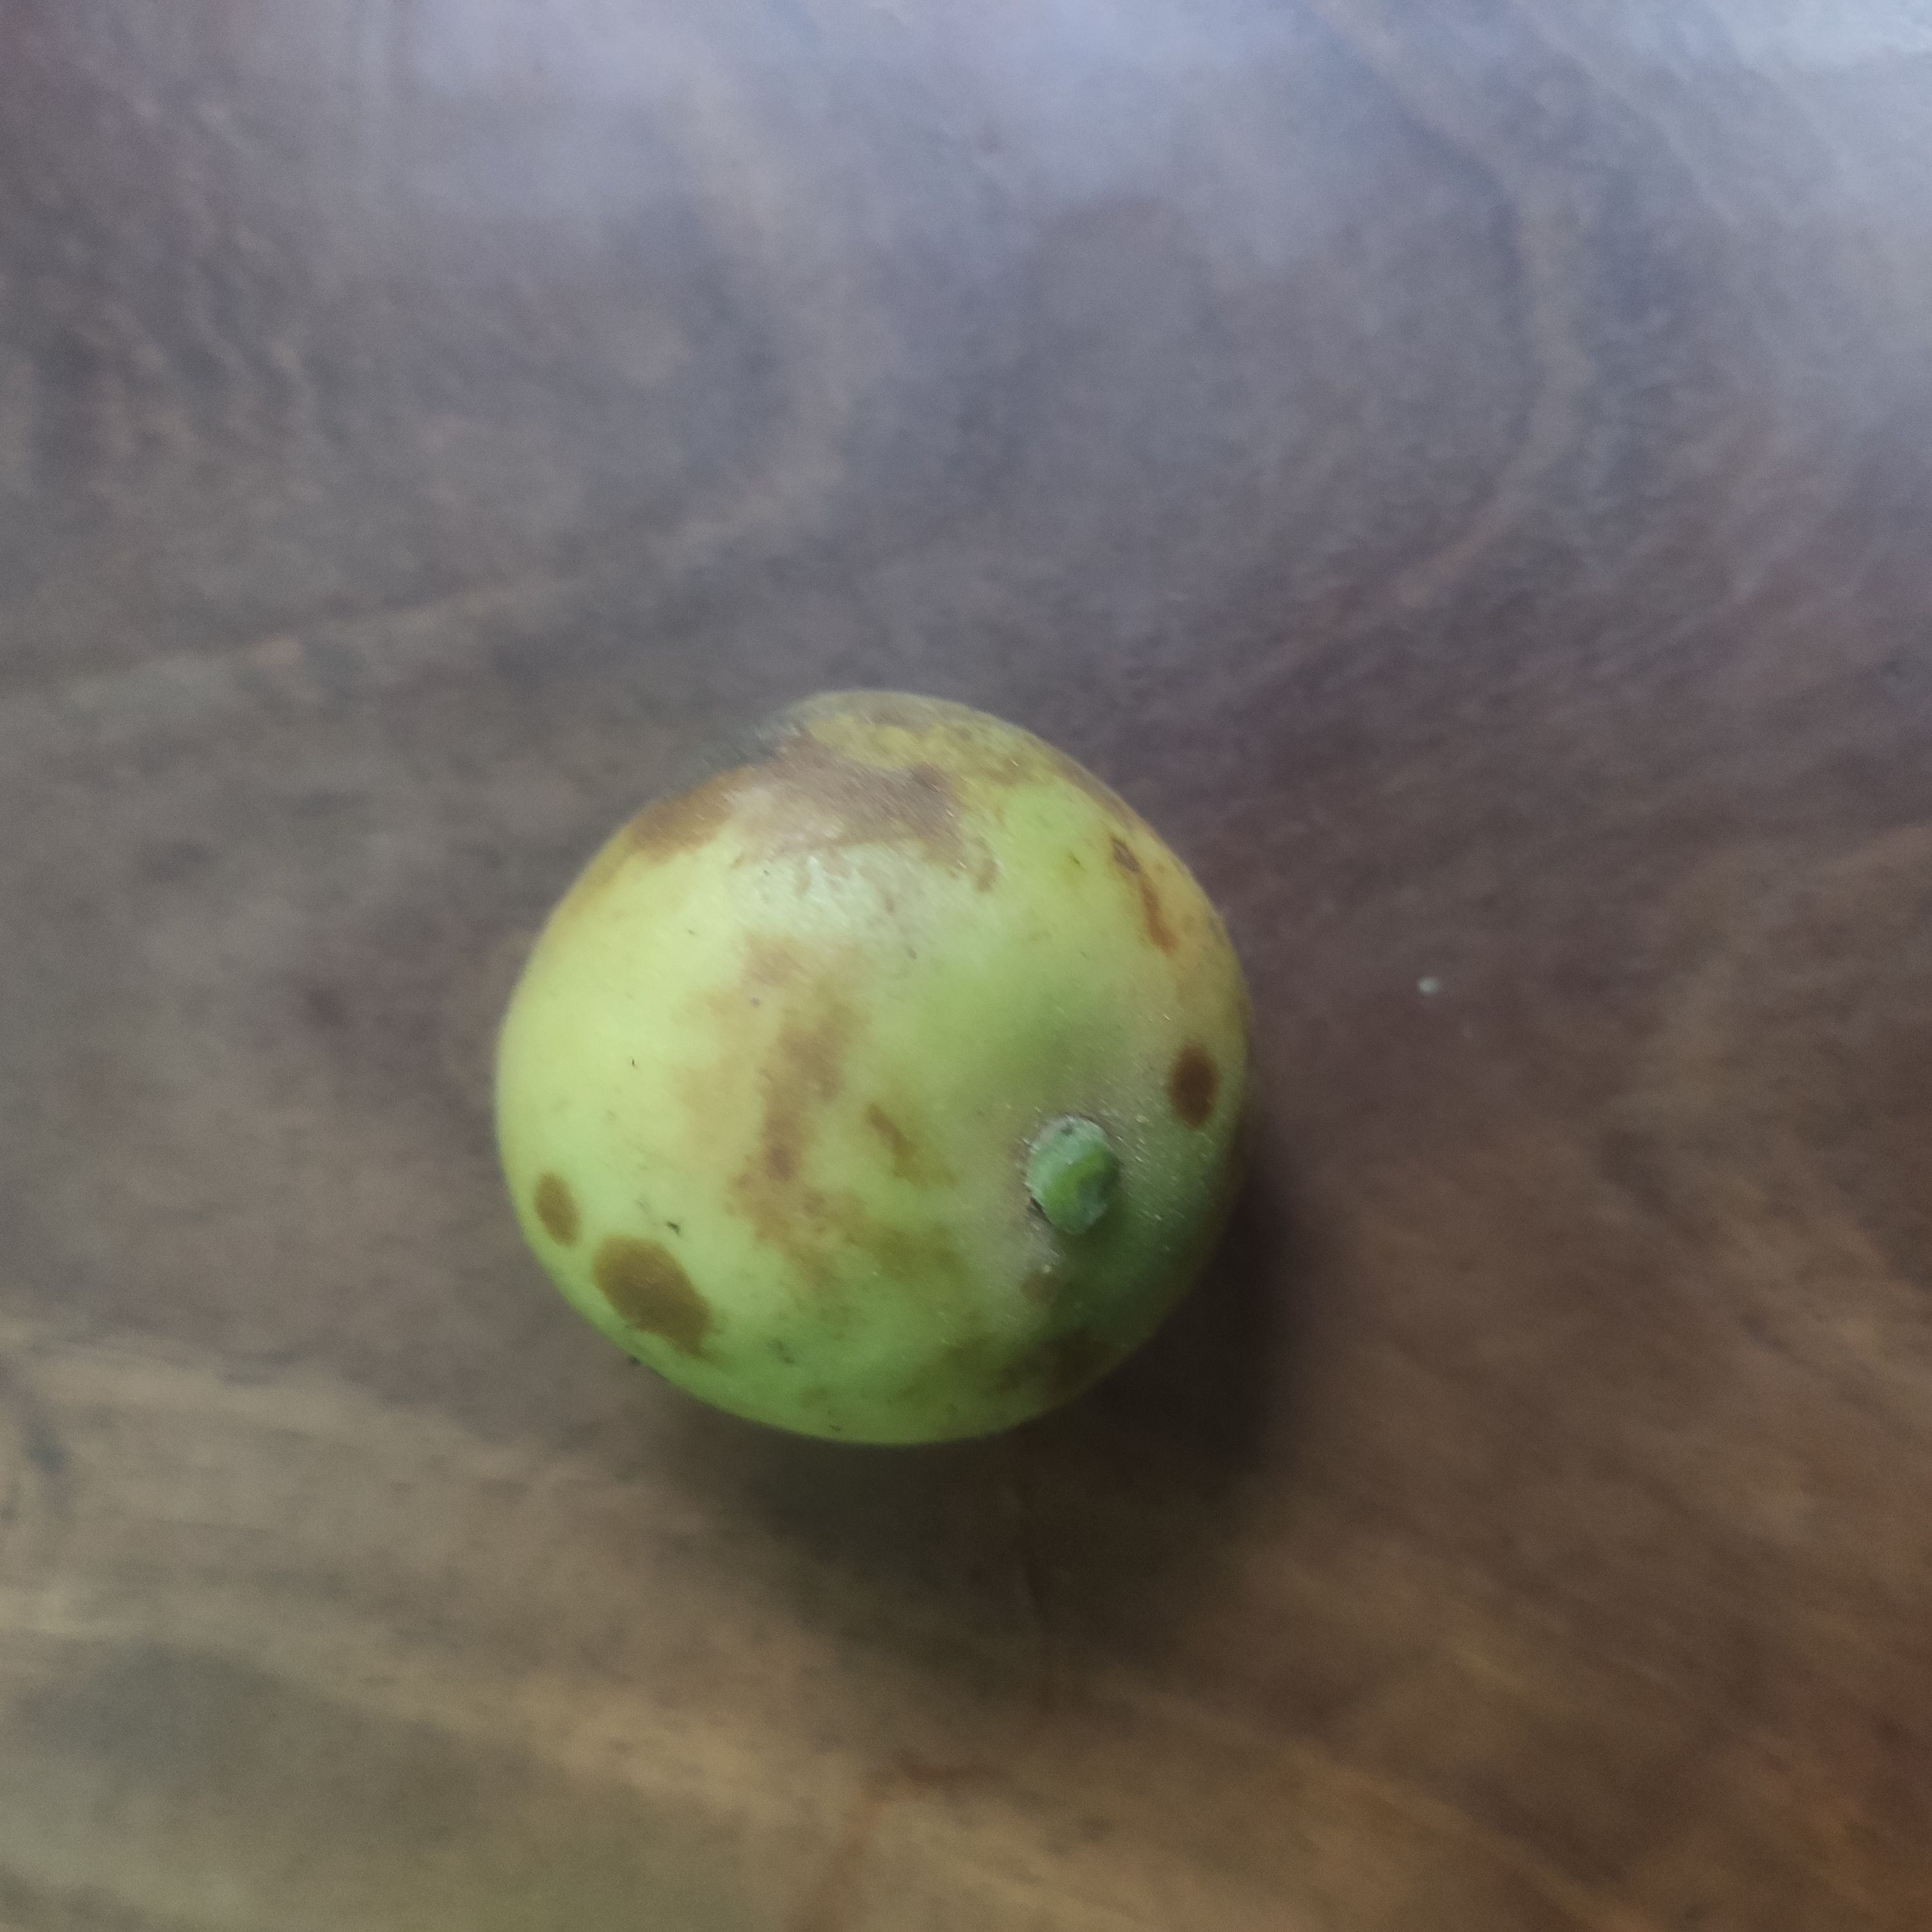
Fruit: burmese-grape
Grade: 1st-grade